James R. Sheffield

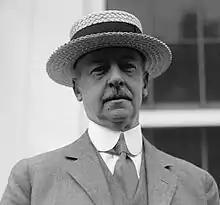
James Rockwell Sheffield, U.S. Ambassador to Mexico, 1924–1927

James Rockwell Sheffield (August 13, 1864 – September 2, 1938) was an American attorney and Republican political figure who served in the New York State Assembly and was Ambassador to Mexico during the administration of Calvin Coolidge.